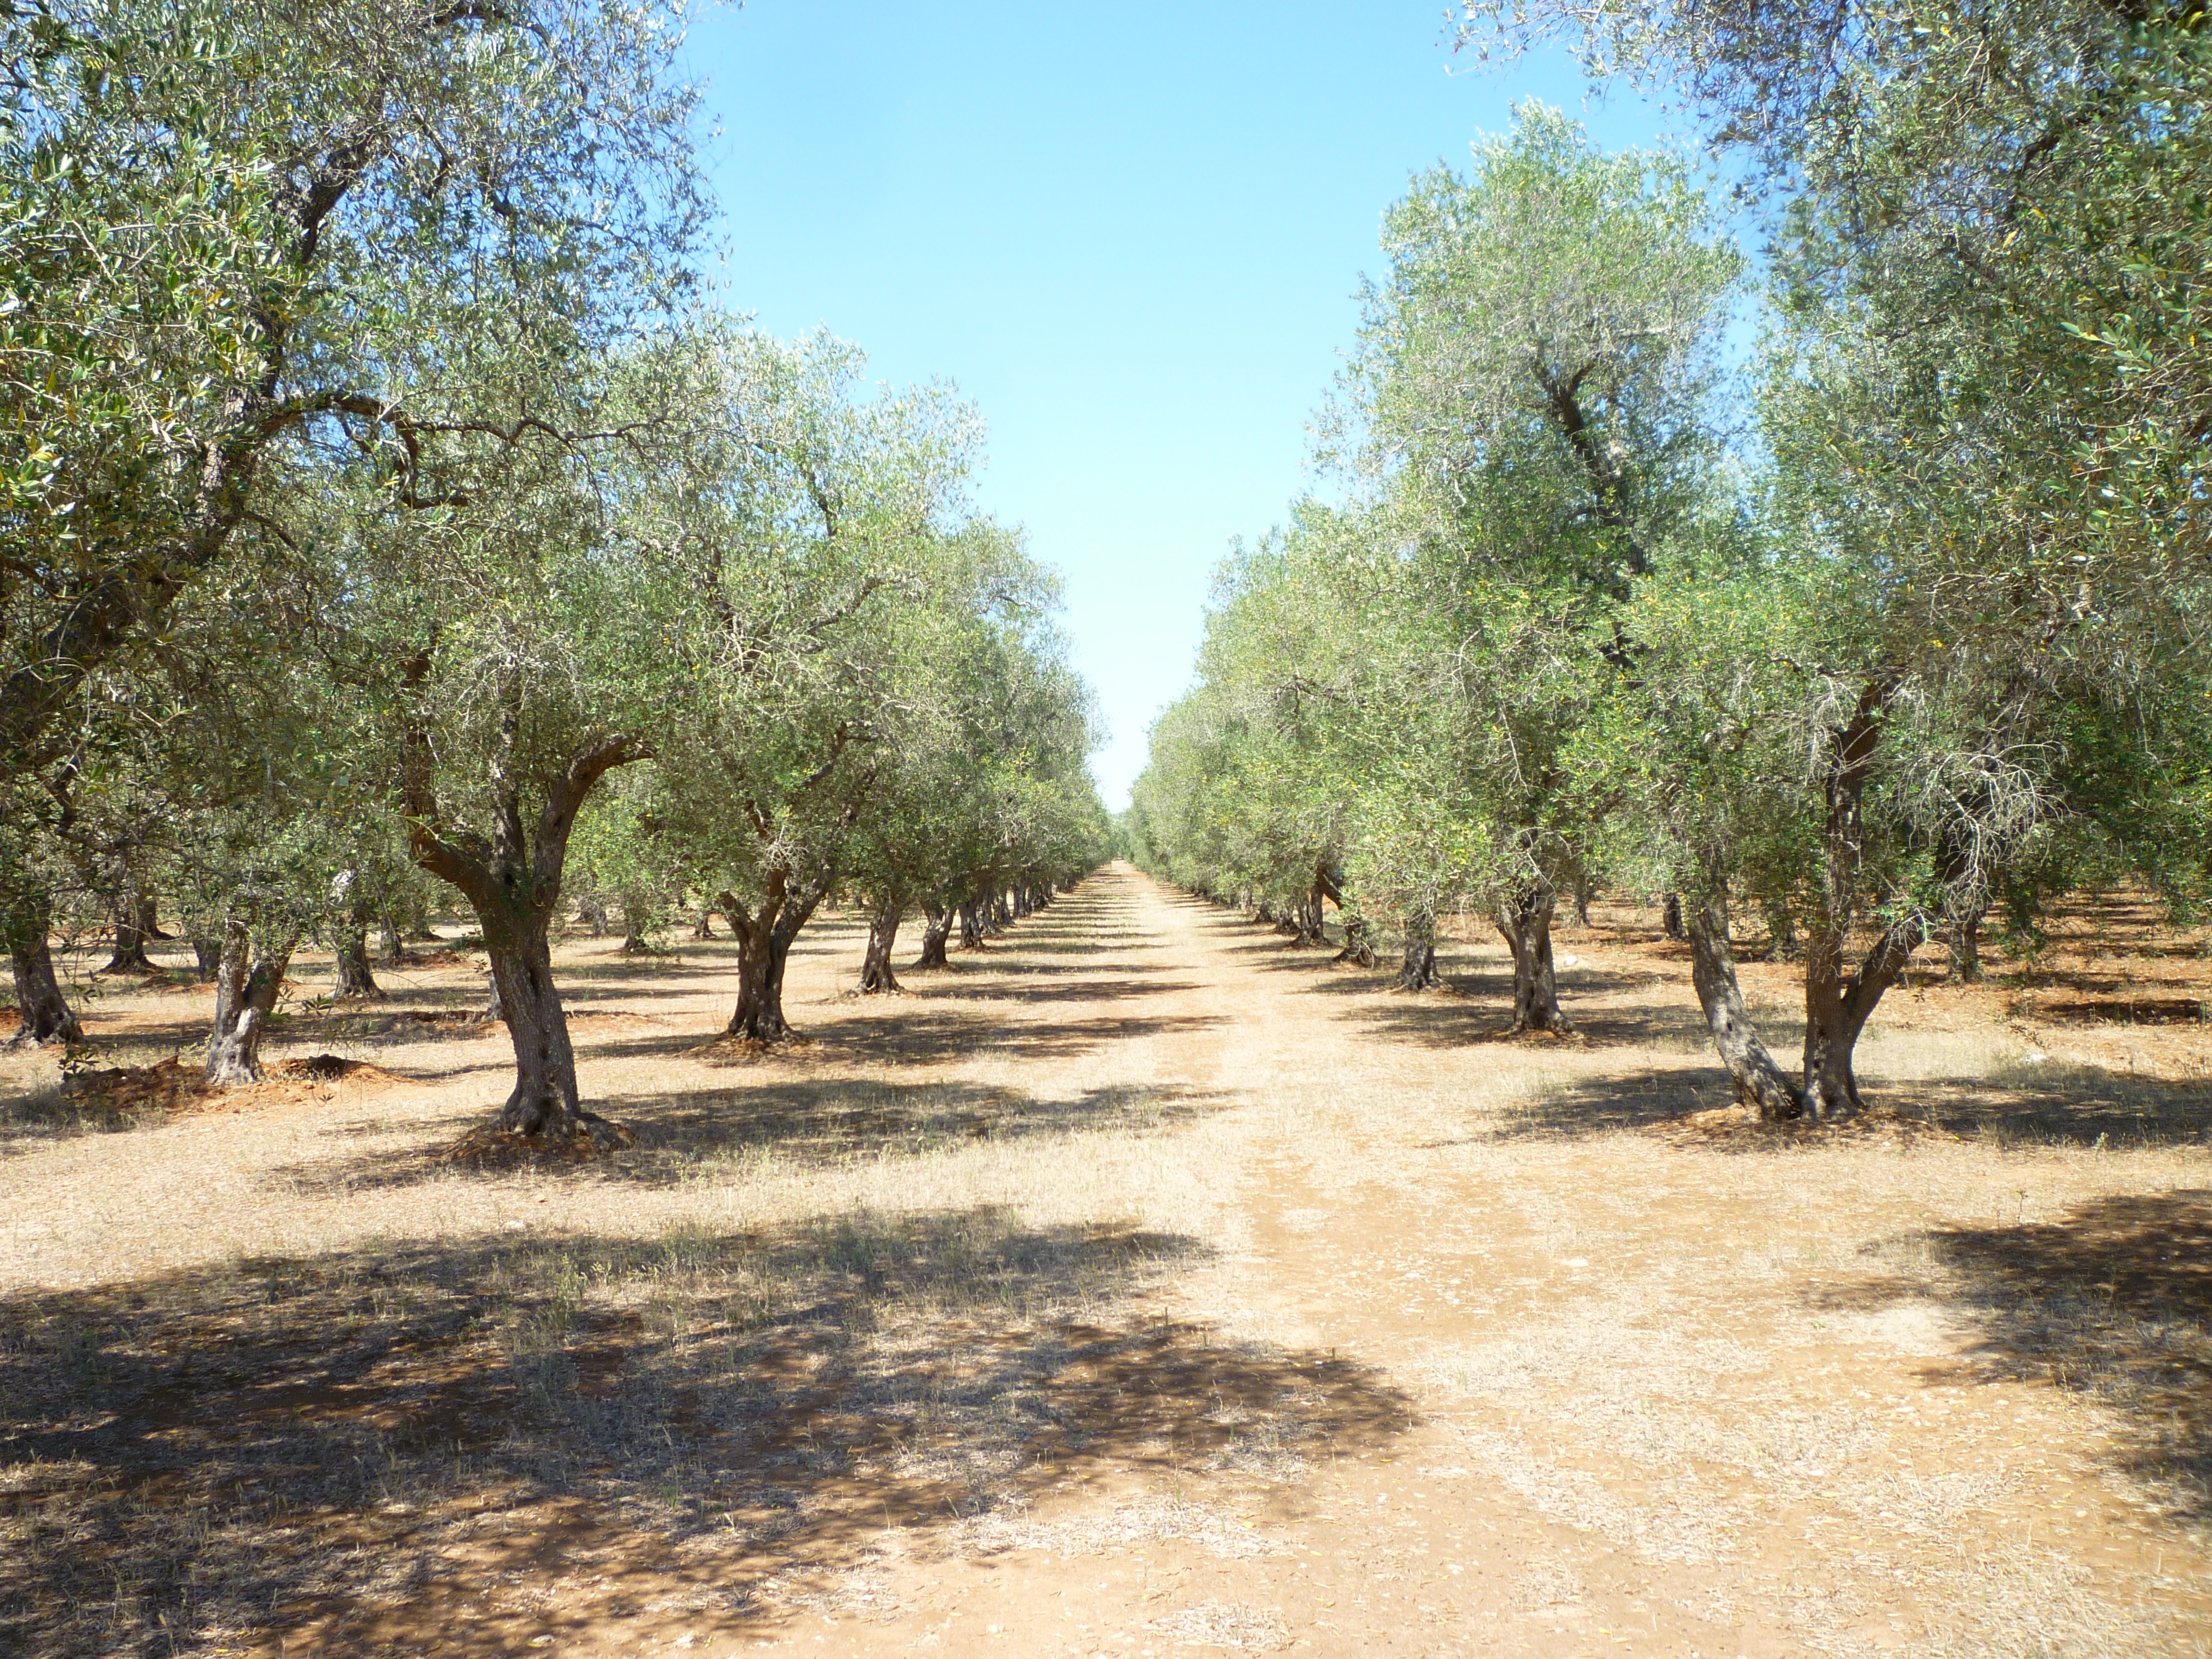
tree, trail, green, ranch, soil, agriculture, plantation, woodland, olives, oil, cultivate, olive grove, olive plants, olive branch, puglia, harvesting olives, oliva, land lot